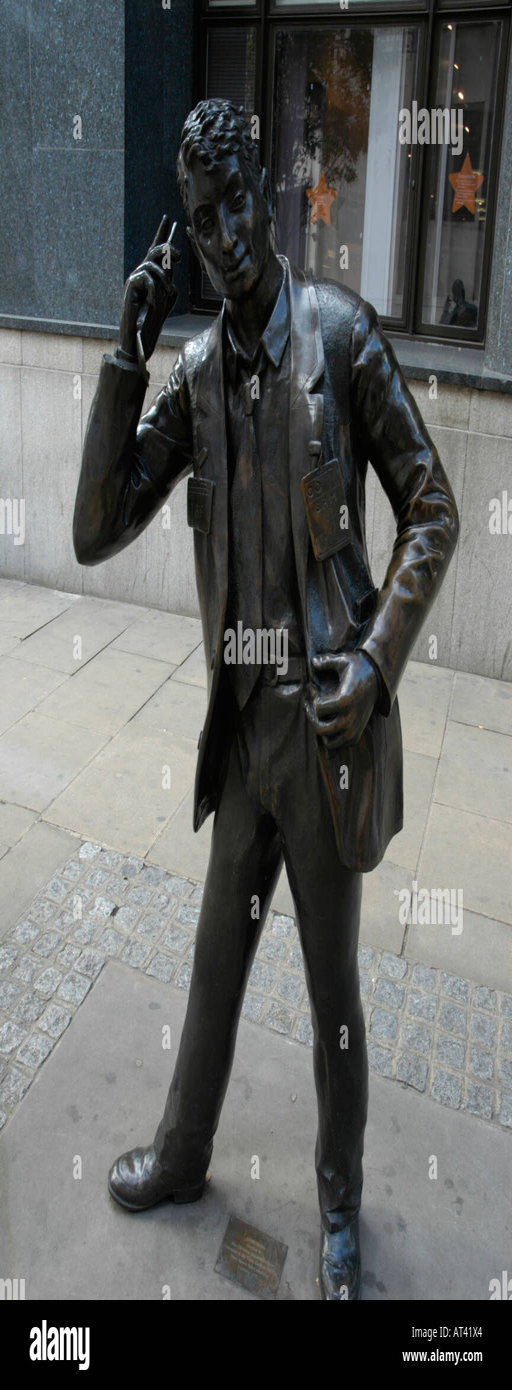
statue of trader near station